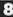
Number: 8